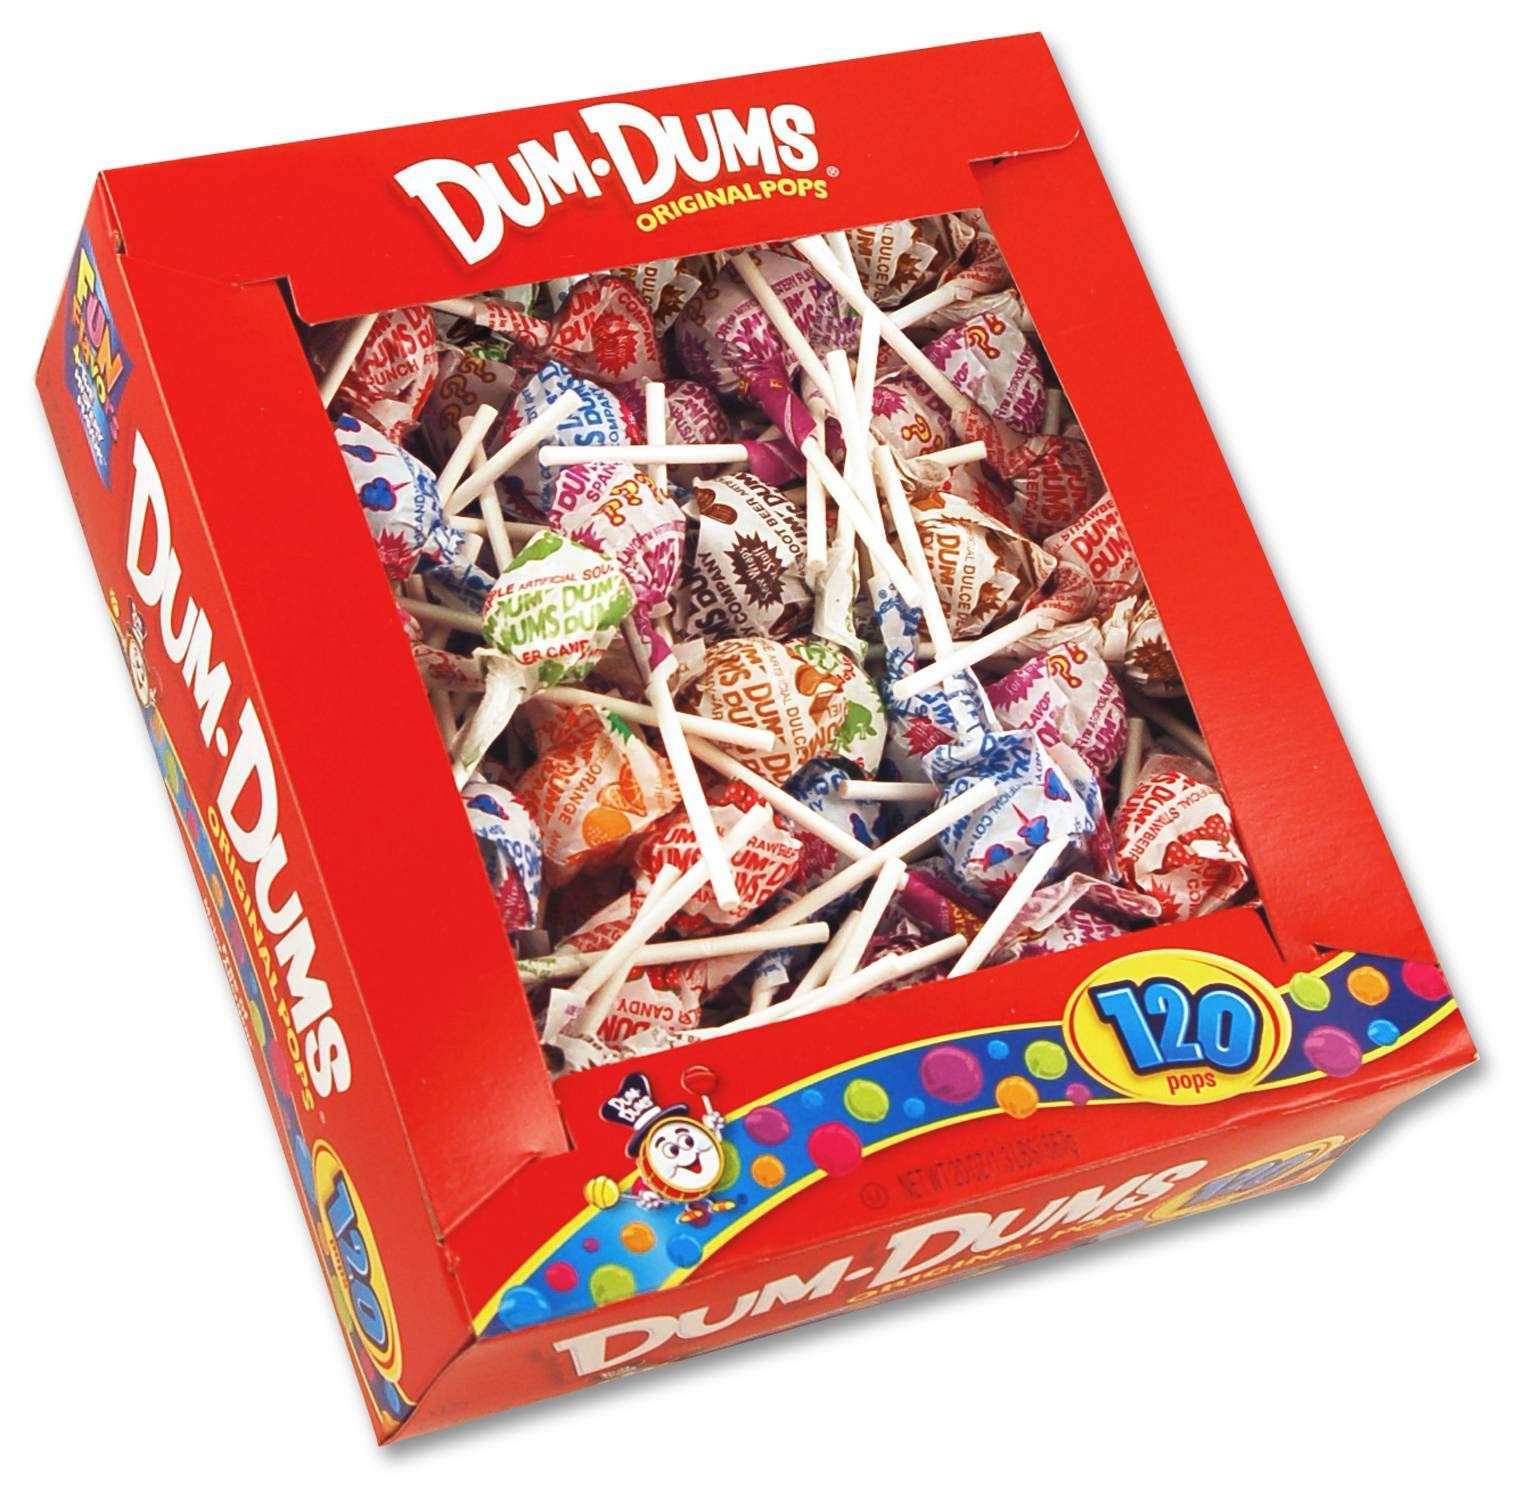
Item Name: DUM DUMS Lollipops, 120 Count Box (Pack of 18)
Bullet Point: Pack of eighteen, 120 count each (Total of 2160 counts of pops candy)
Value: 2160.0
Unit: count

Price: 21.94